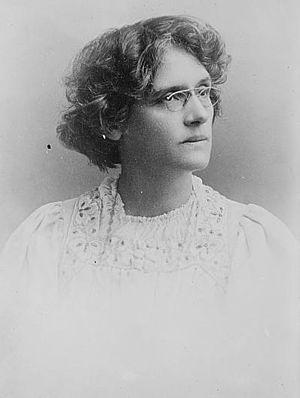
Beatrice Harraden est une écrivaine et suffragette britannique.